Isabel Calvimontes

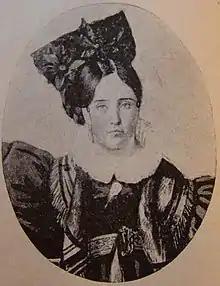
Isabel Calvimontes

Isabel Calvimontes (November 19, 1790 – December 20, 1855) was an Upper Peru-born Argentine patriot who participated in Buenos Aires society at the service of the May Revolution and in the early years of the emancipatory movement. She is one of the Patricias Argentinas.